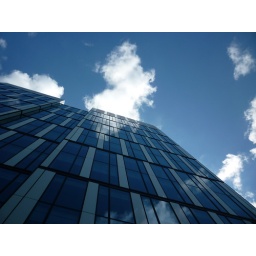
A selected view of Manchester. A large shiney new glass building in the heart of Manchester